Ceratonykus

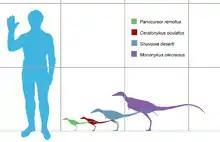
Size of various Alvarezsaurids compared to a human, "Ceratonykus" in red

In 2016, Gregory S. Paul gave "Ceratonykus" an estimated length of and weight of . However, Molina-Pérez and Larramendi (2016) gave "Ceratonykus" an estimated length of and weight of .